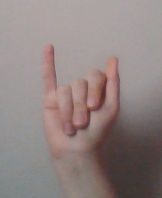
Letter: meem